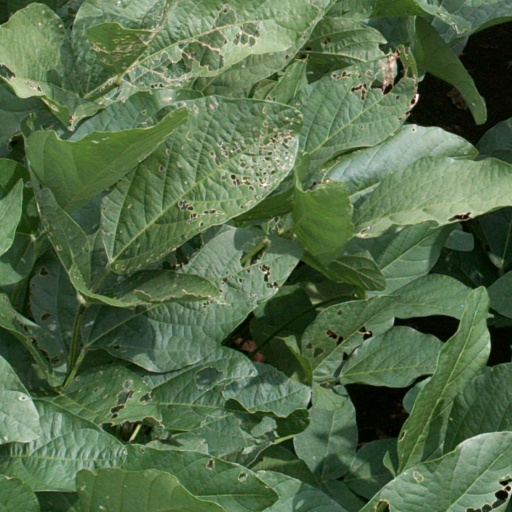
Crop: soybean